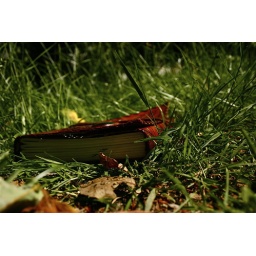
My beautiful new handmade leather-bound sketch book from the Tuesday morning farmer's market in Pont-Aven.